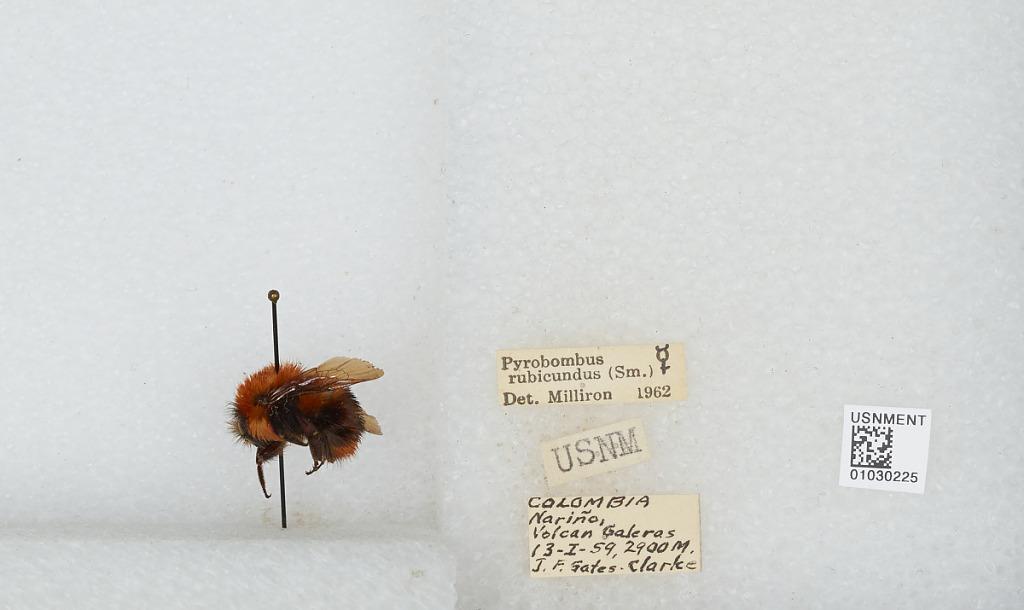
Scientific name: Bombus (Rubicundobombus) rubicundus Smith
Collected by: J. Clarke
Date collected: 1959-1-13
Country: Colombia
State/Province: Narino
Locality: Galeras Volcano